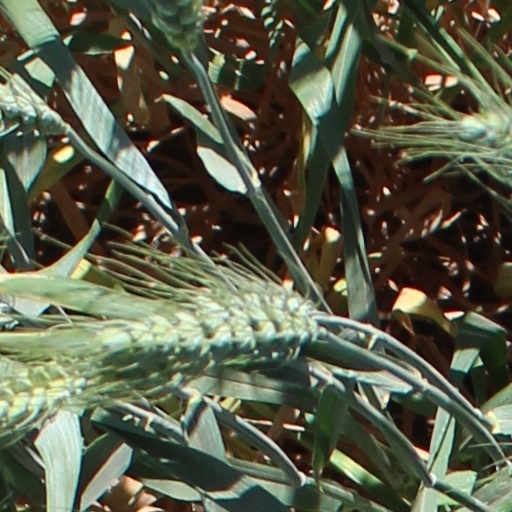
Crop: wheat